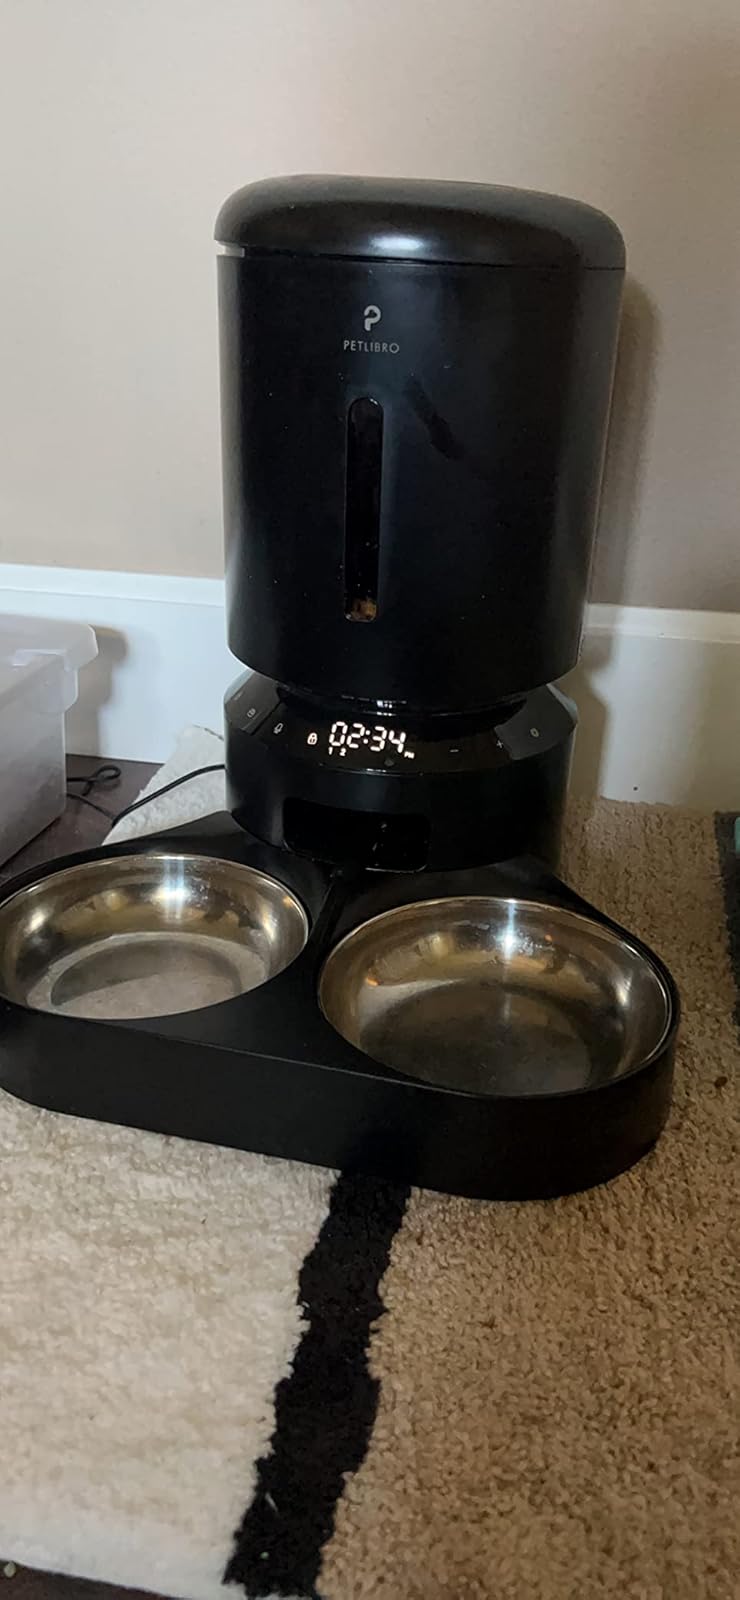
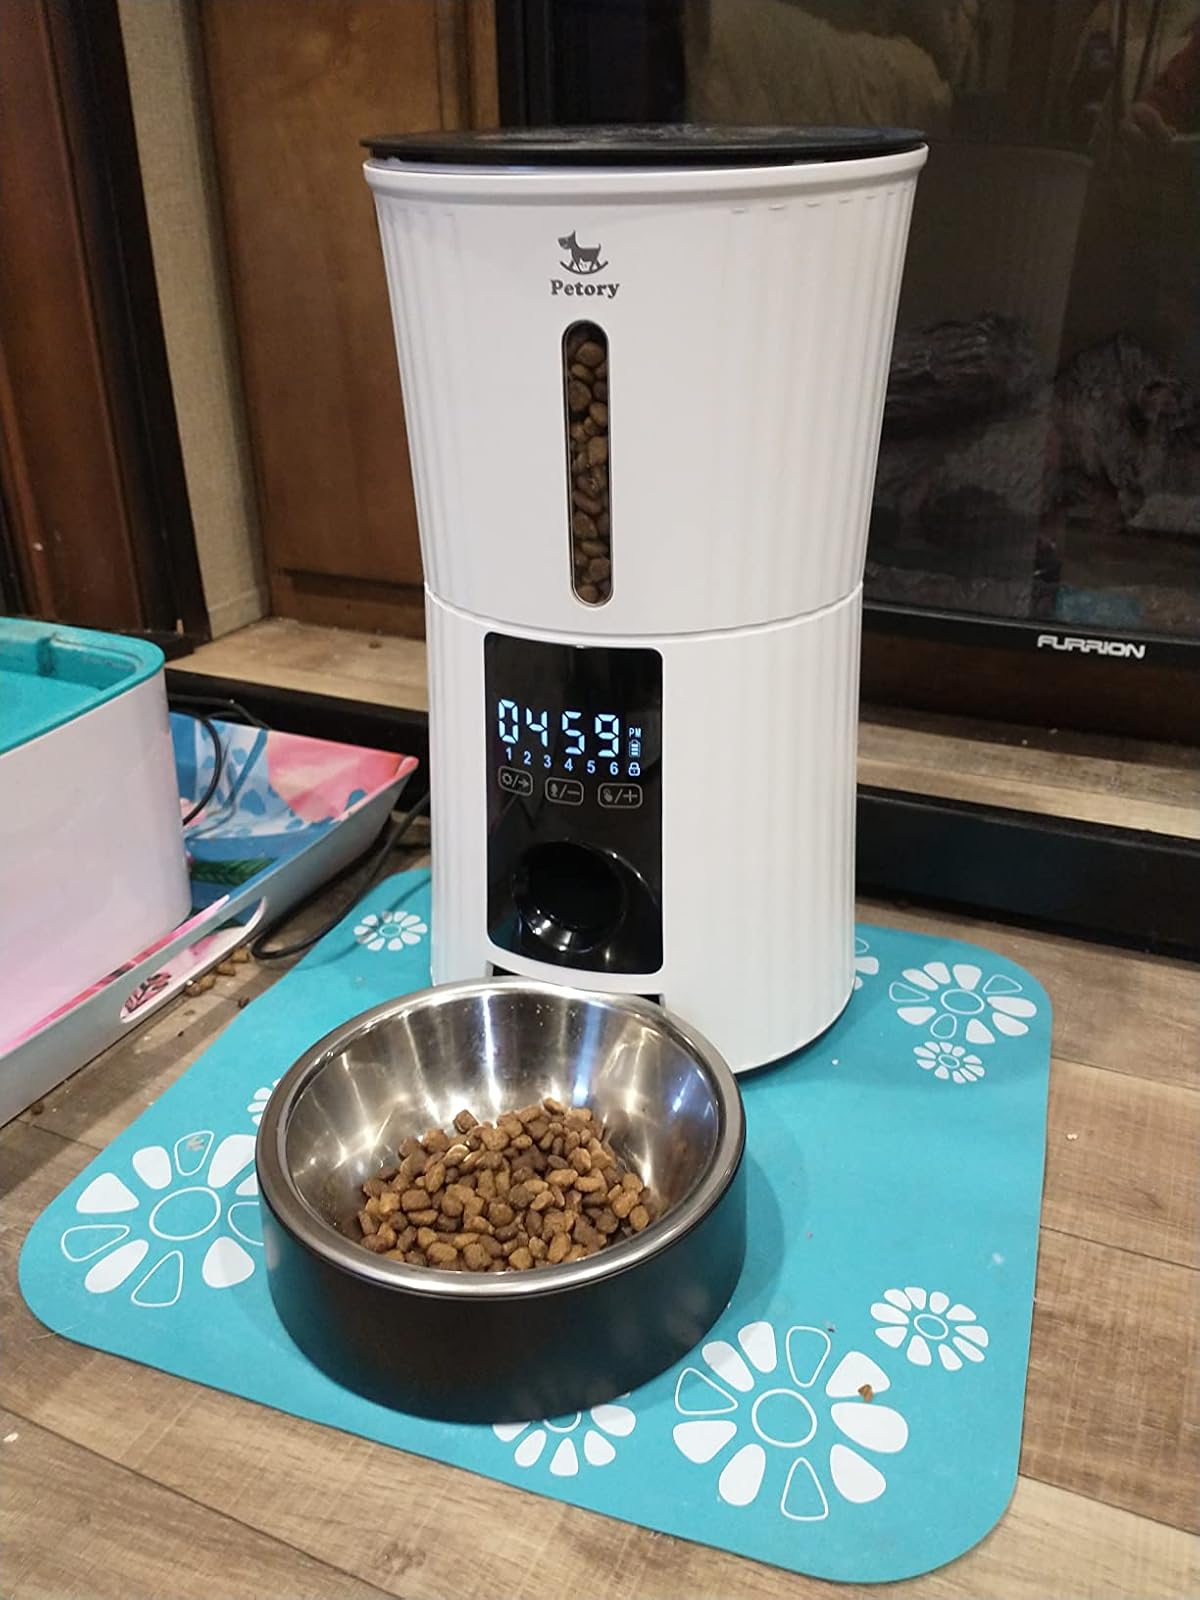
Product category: items_feeder
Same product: no